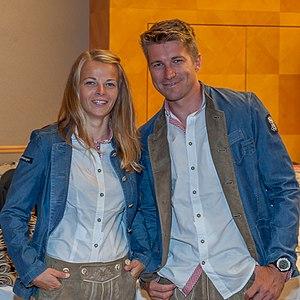
Thomas Zajac est un skipper autrichien né le 22 septembre 1985.